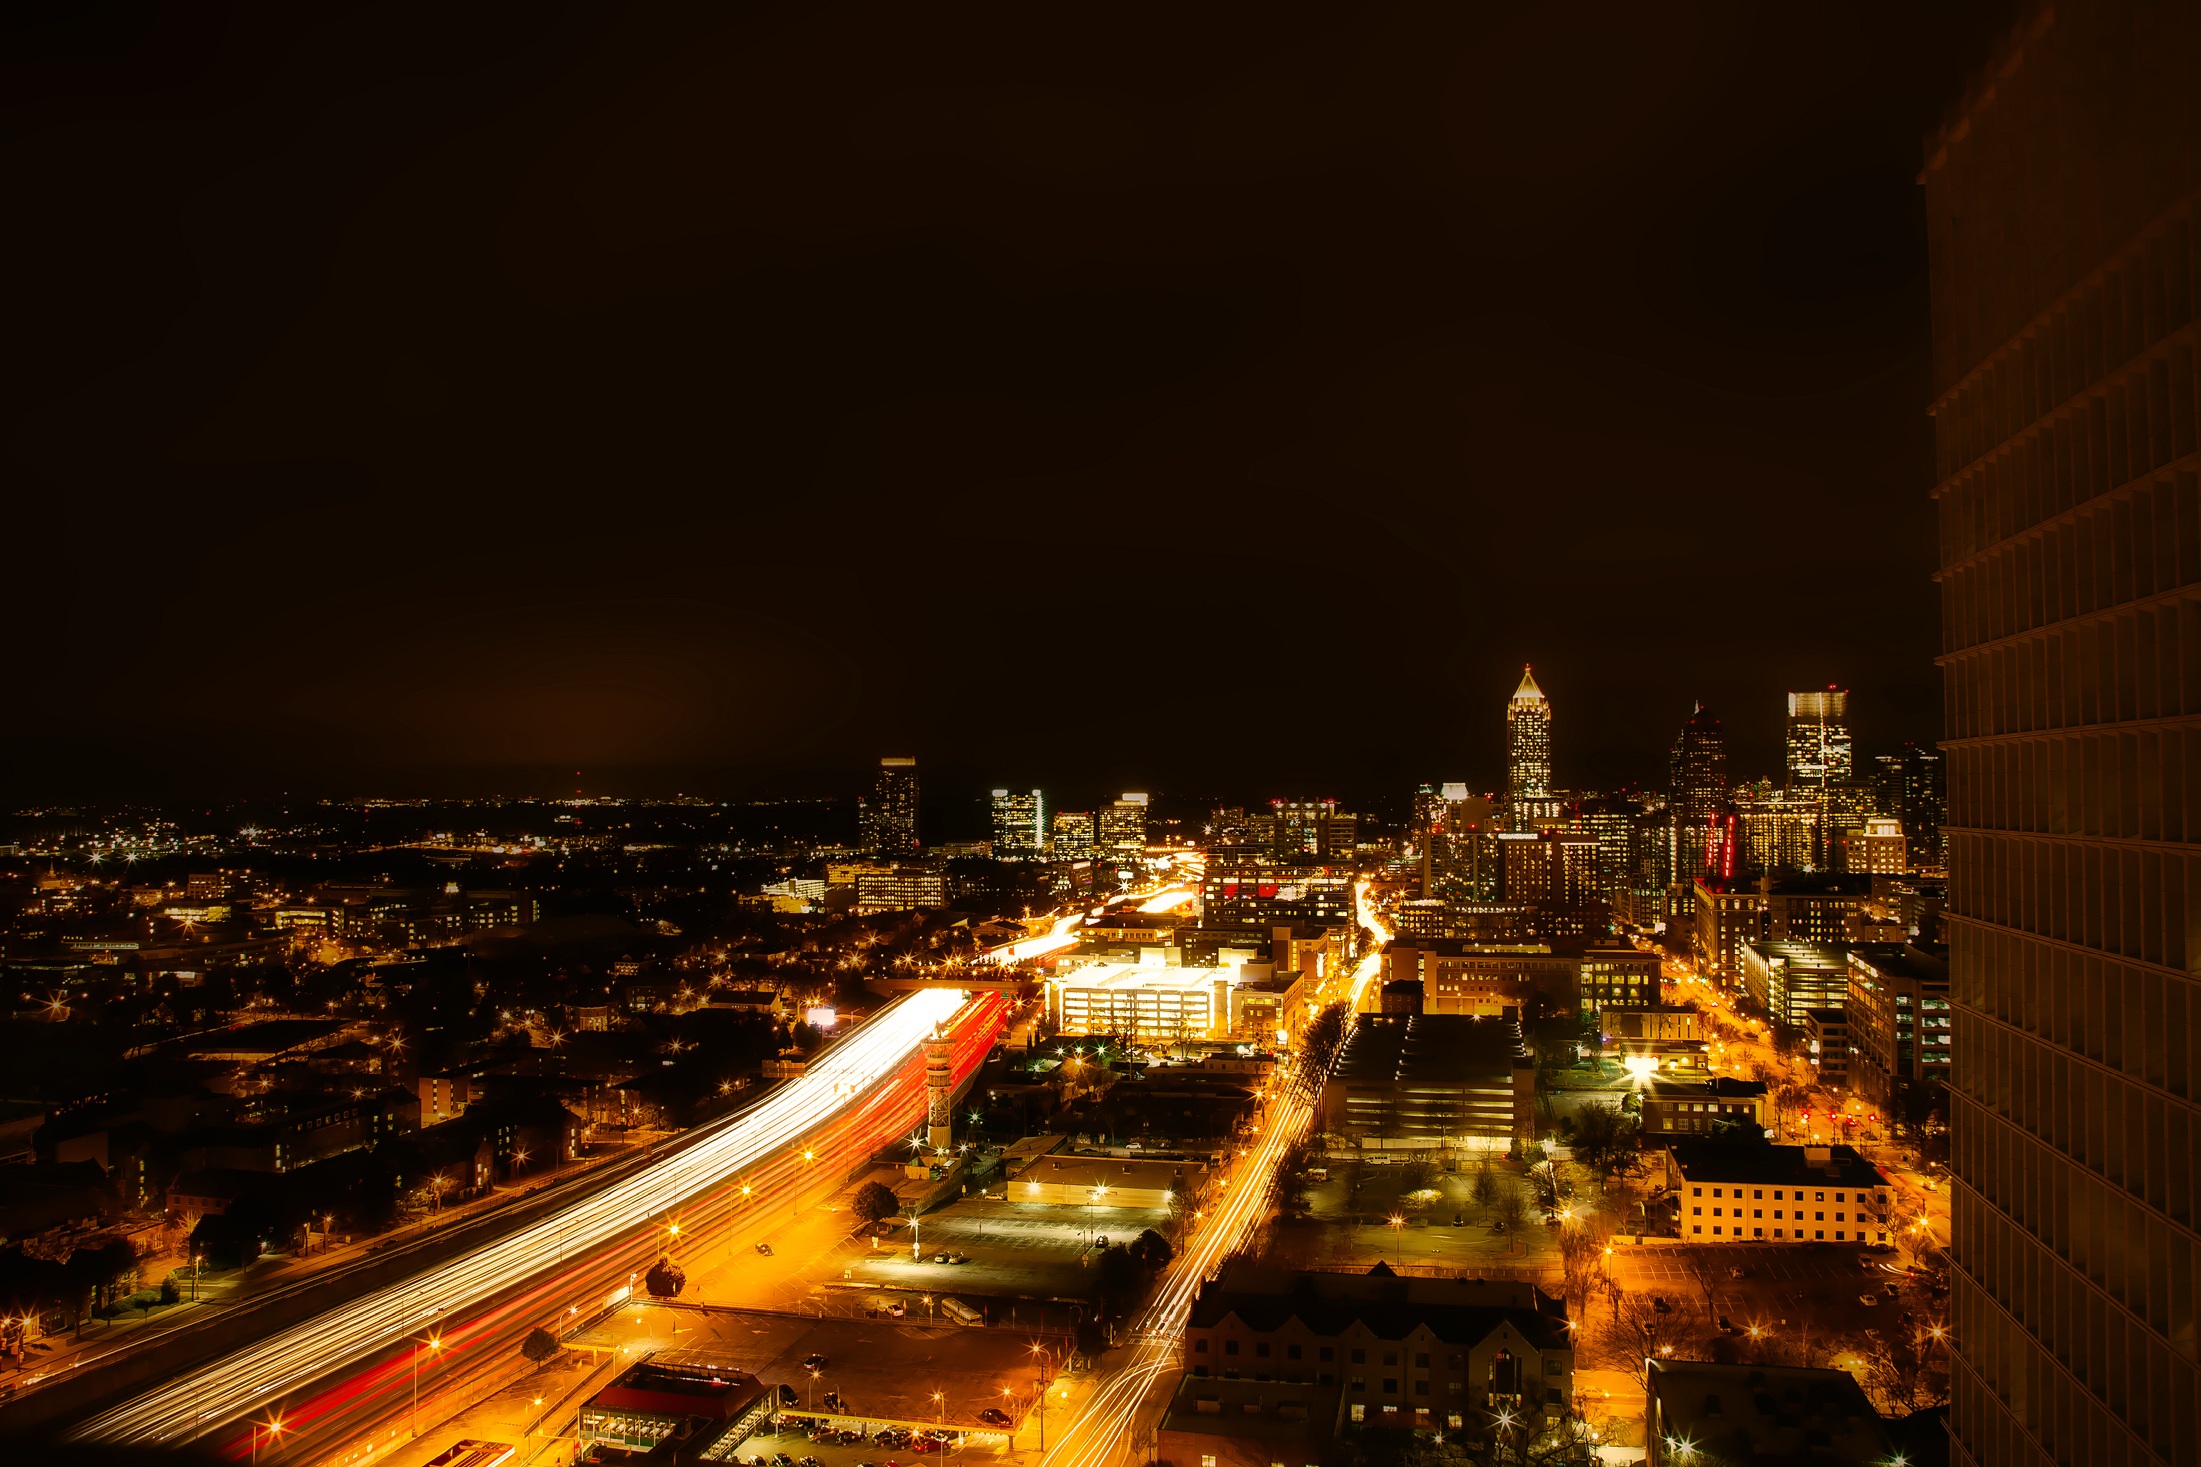
light, architecture, road, skyline, night, city, skyscraper, urban, cityscape, downtown, dusk, evening, usa, glow, darkness, streets, hdr, lights, skyscrapers, buildings, reflections, georgia, atlanta, metropolis, urban area, human settlement, metropolitan area